Carlo Dell'Omodarme

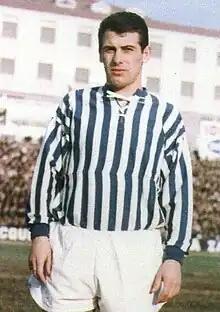
Dell'Omodarme with SPAL in the 1960s

Carlo Dell'Omodarme (born 11 February 1938) is an Italian former professional footballer who played as a midfielder.